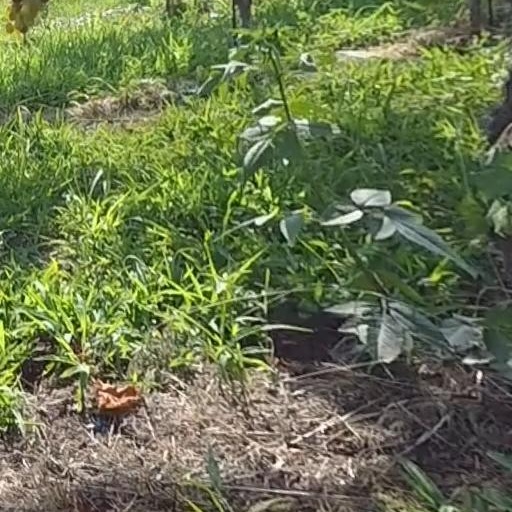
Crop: grape